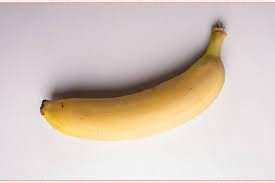
Label: Banana